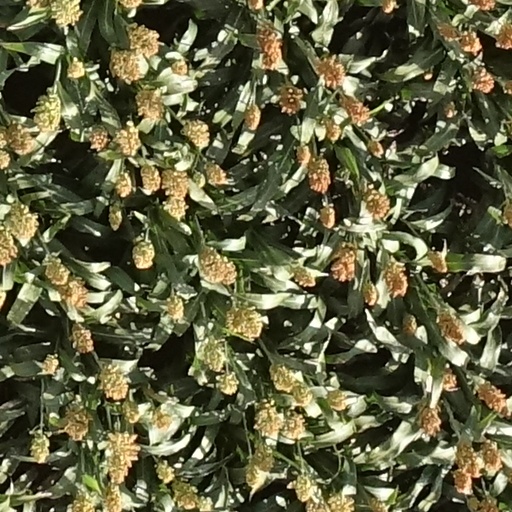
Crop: sorghum